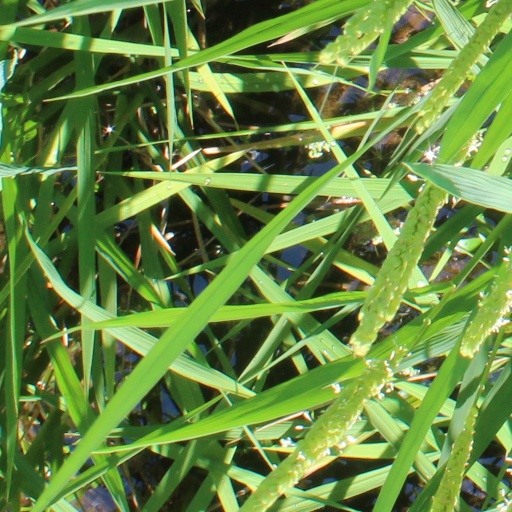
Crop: rice